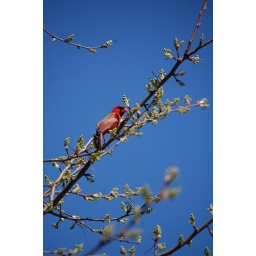
a cardinal in a tree